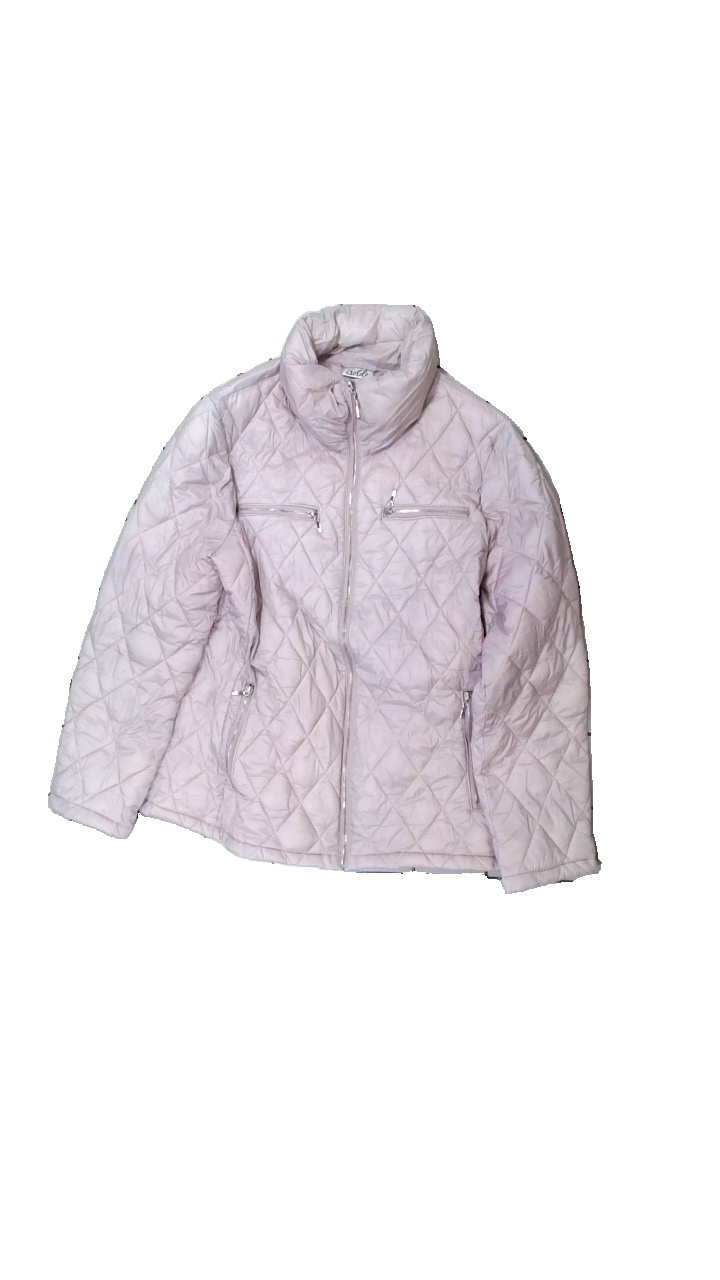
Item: Outerwear (Ladies)
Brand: Isolde
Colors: Pink
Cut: Regular, C-collar
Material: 68% nylon, 32% polyester
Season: All
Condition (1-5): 3
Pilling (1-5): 4
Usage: Reuse
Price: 50-100